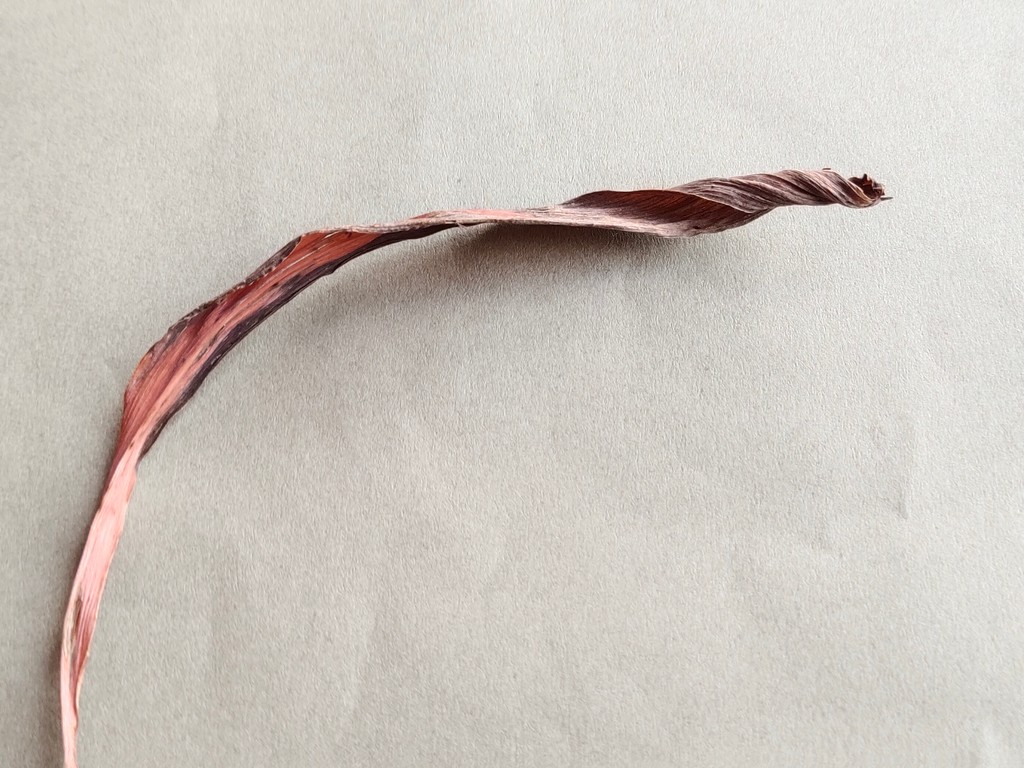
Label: Dried